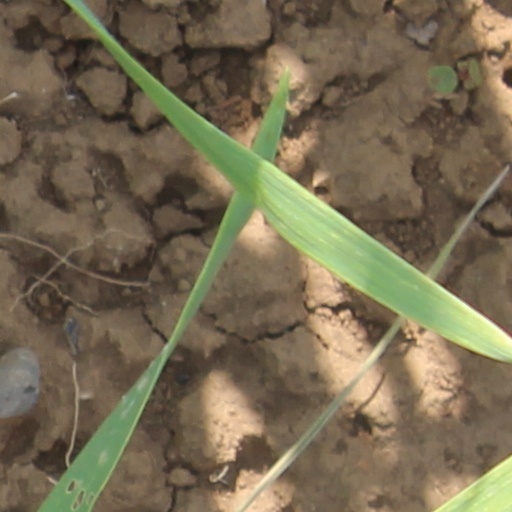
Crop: wheat